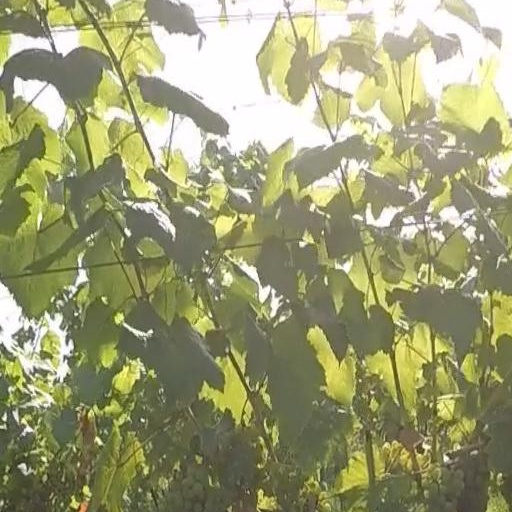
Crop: grape